GWR 481 Class

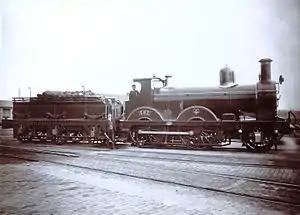
No. 592

The GWR 481 Class was a class of 20 mixed-traffic steam locomotives designed for the Great Western Railway by Joseph Armstrong and built at Swindon Works in 1869. They were similar in size to the 439 Class but differed in appearance, thanks to the flowing lines of their outside frames.